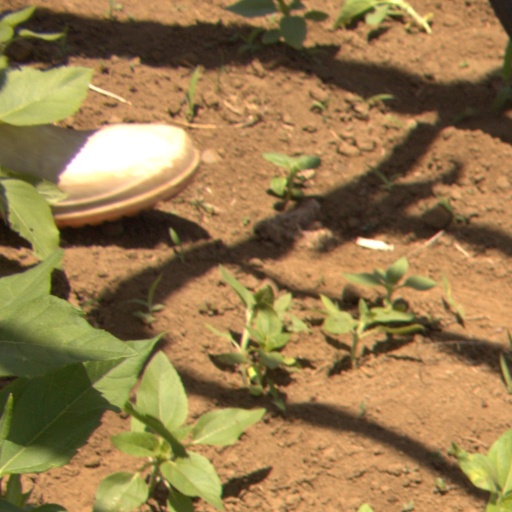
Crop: Jerusalem artichoke